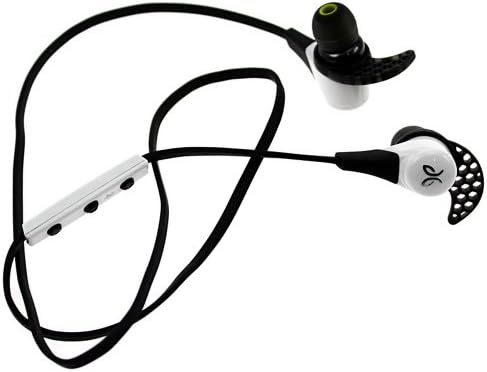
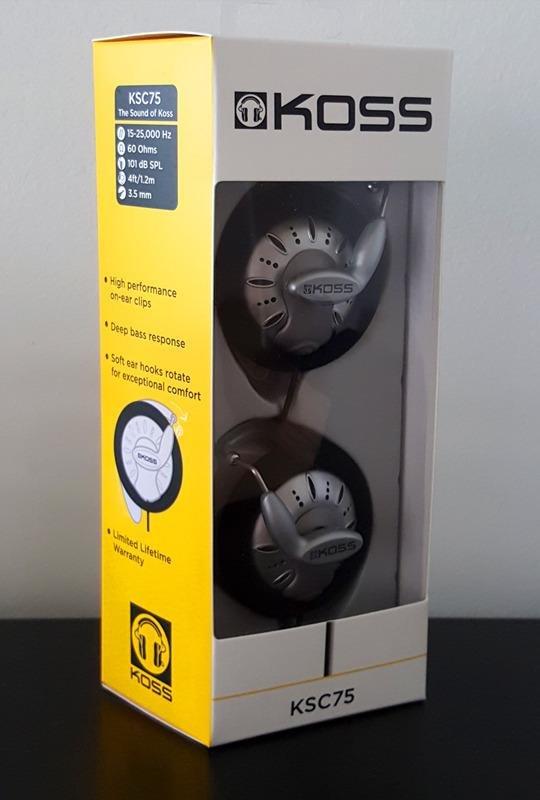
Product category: headphones
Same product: no